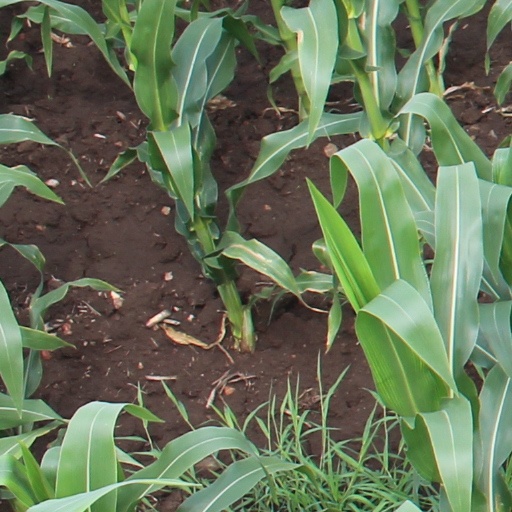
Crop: maize; corn